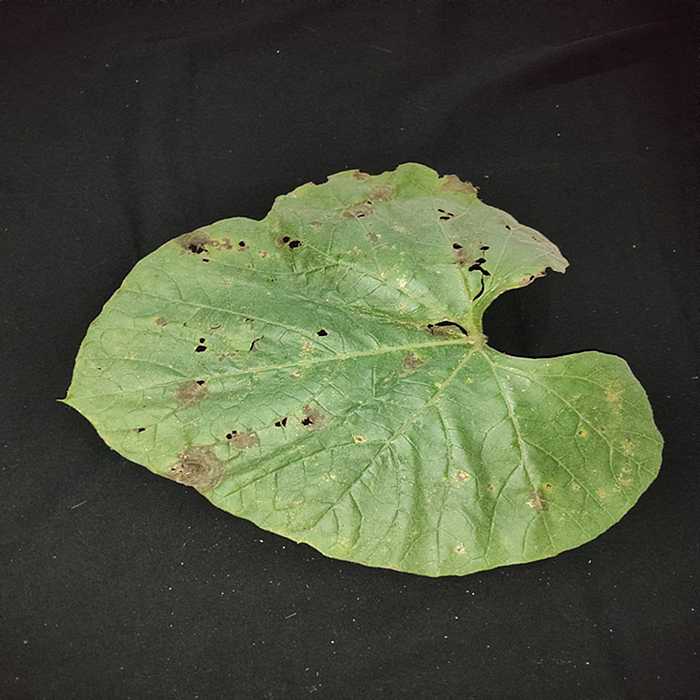
Plant: Bottle gourd
Label: Anthracnose